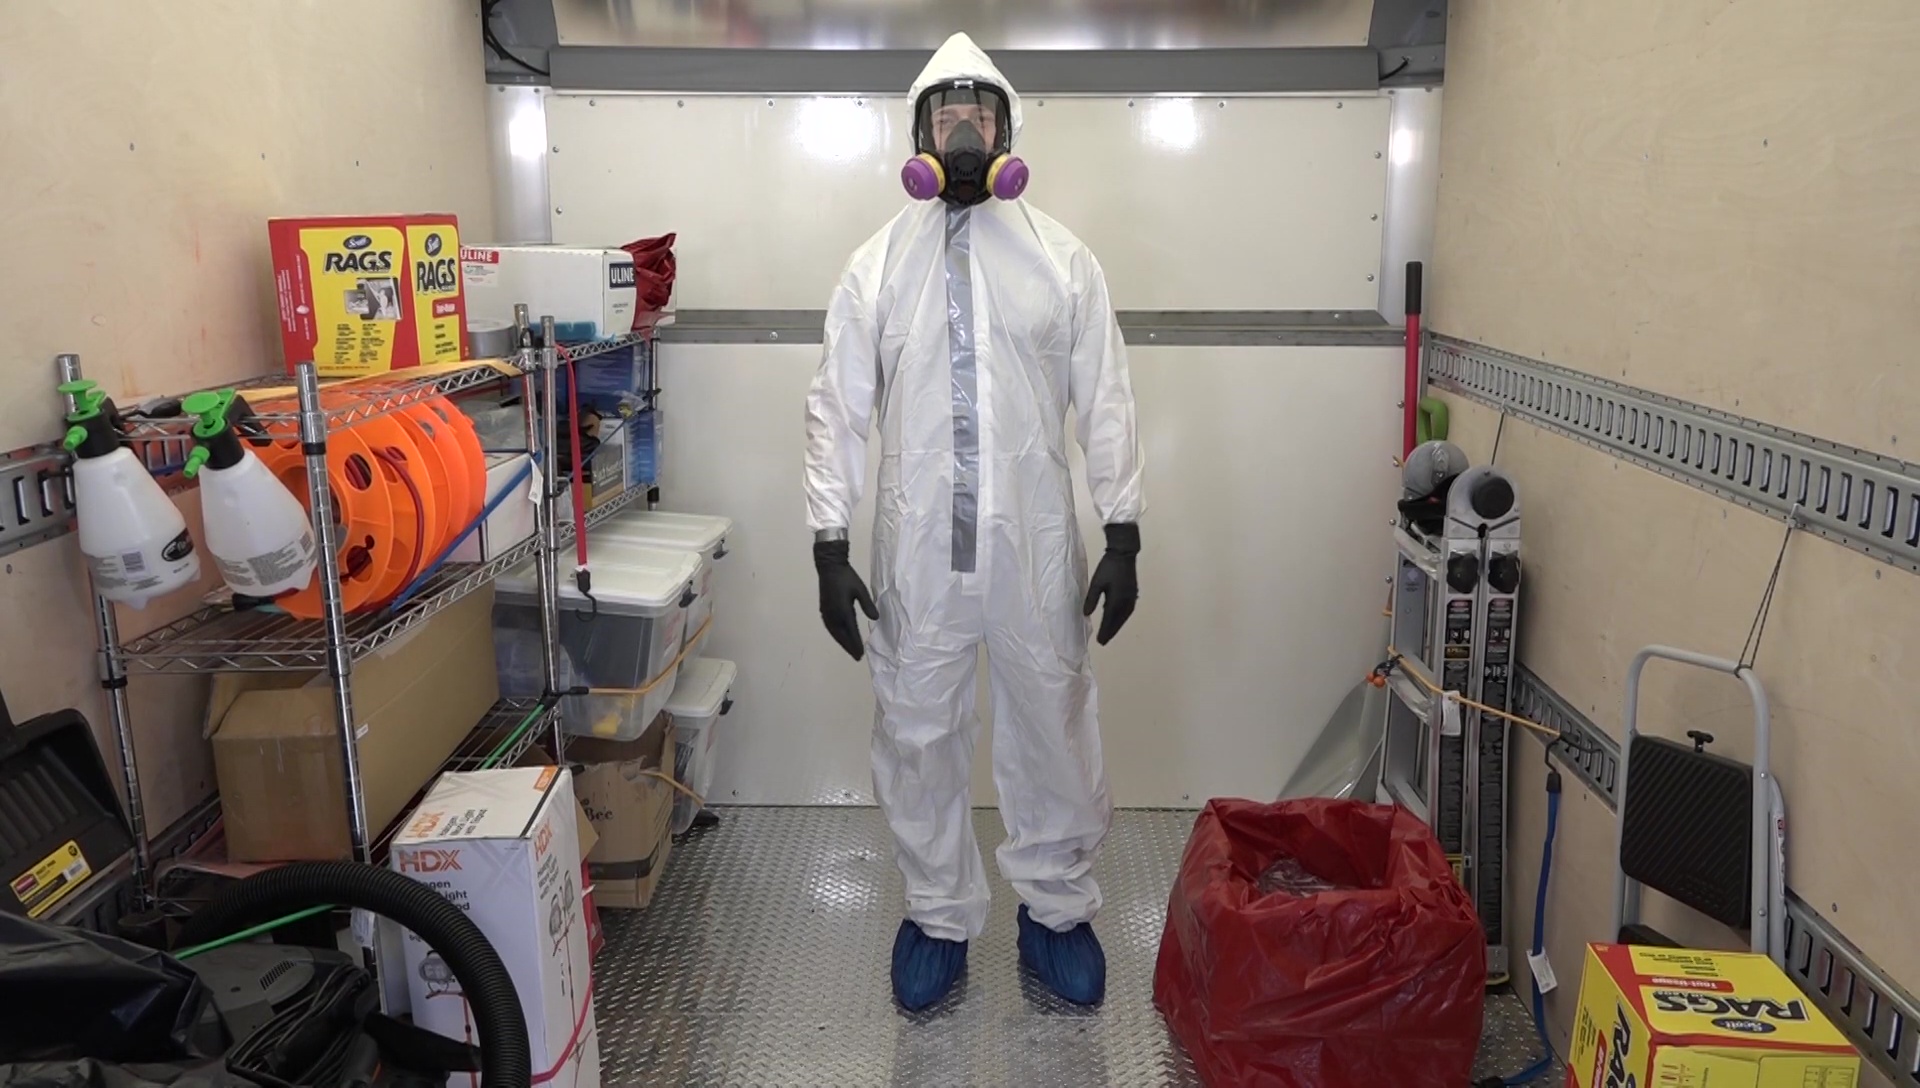
Objects detected:
Gloves
Gloves
Face_Shield
Coverall